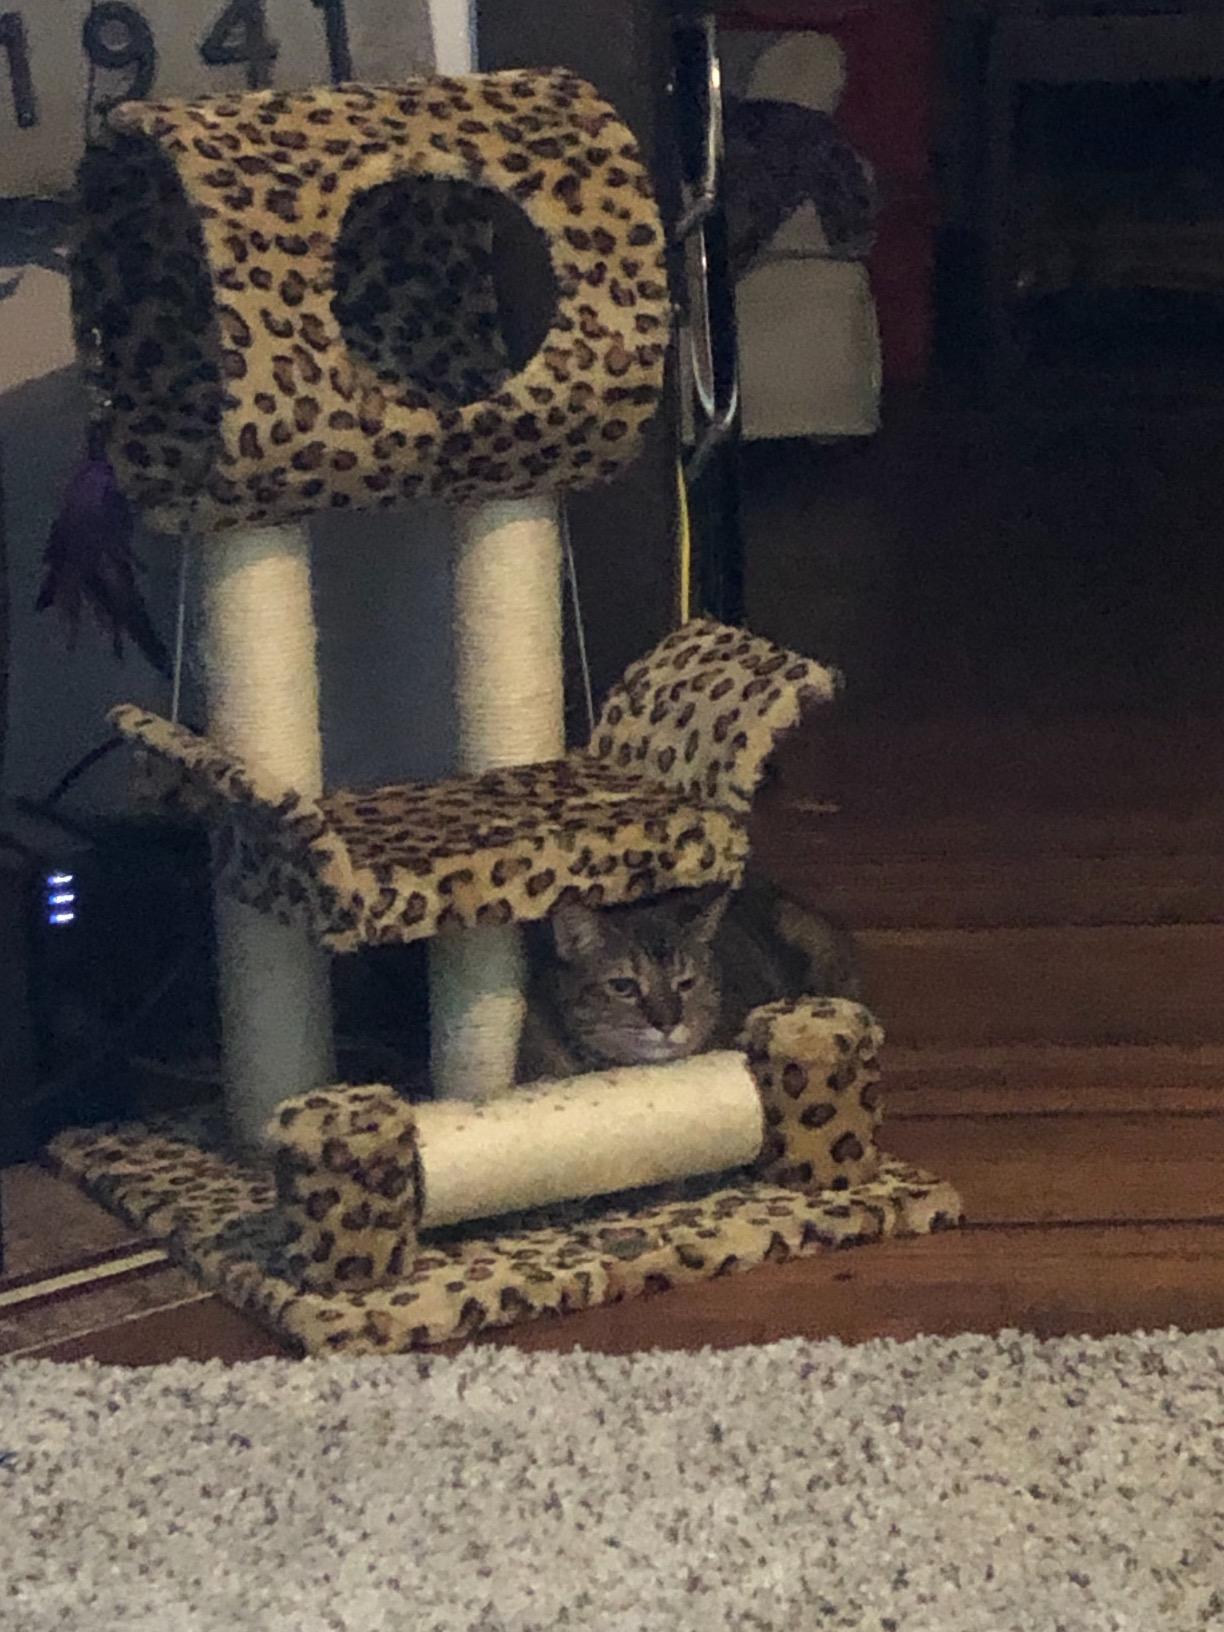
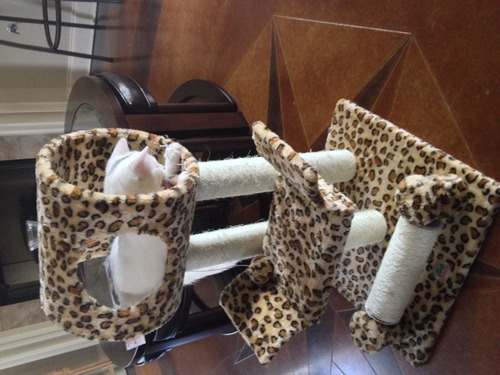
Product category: items_cat tree
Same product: yes